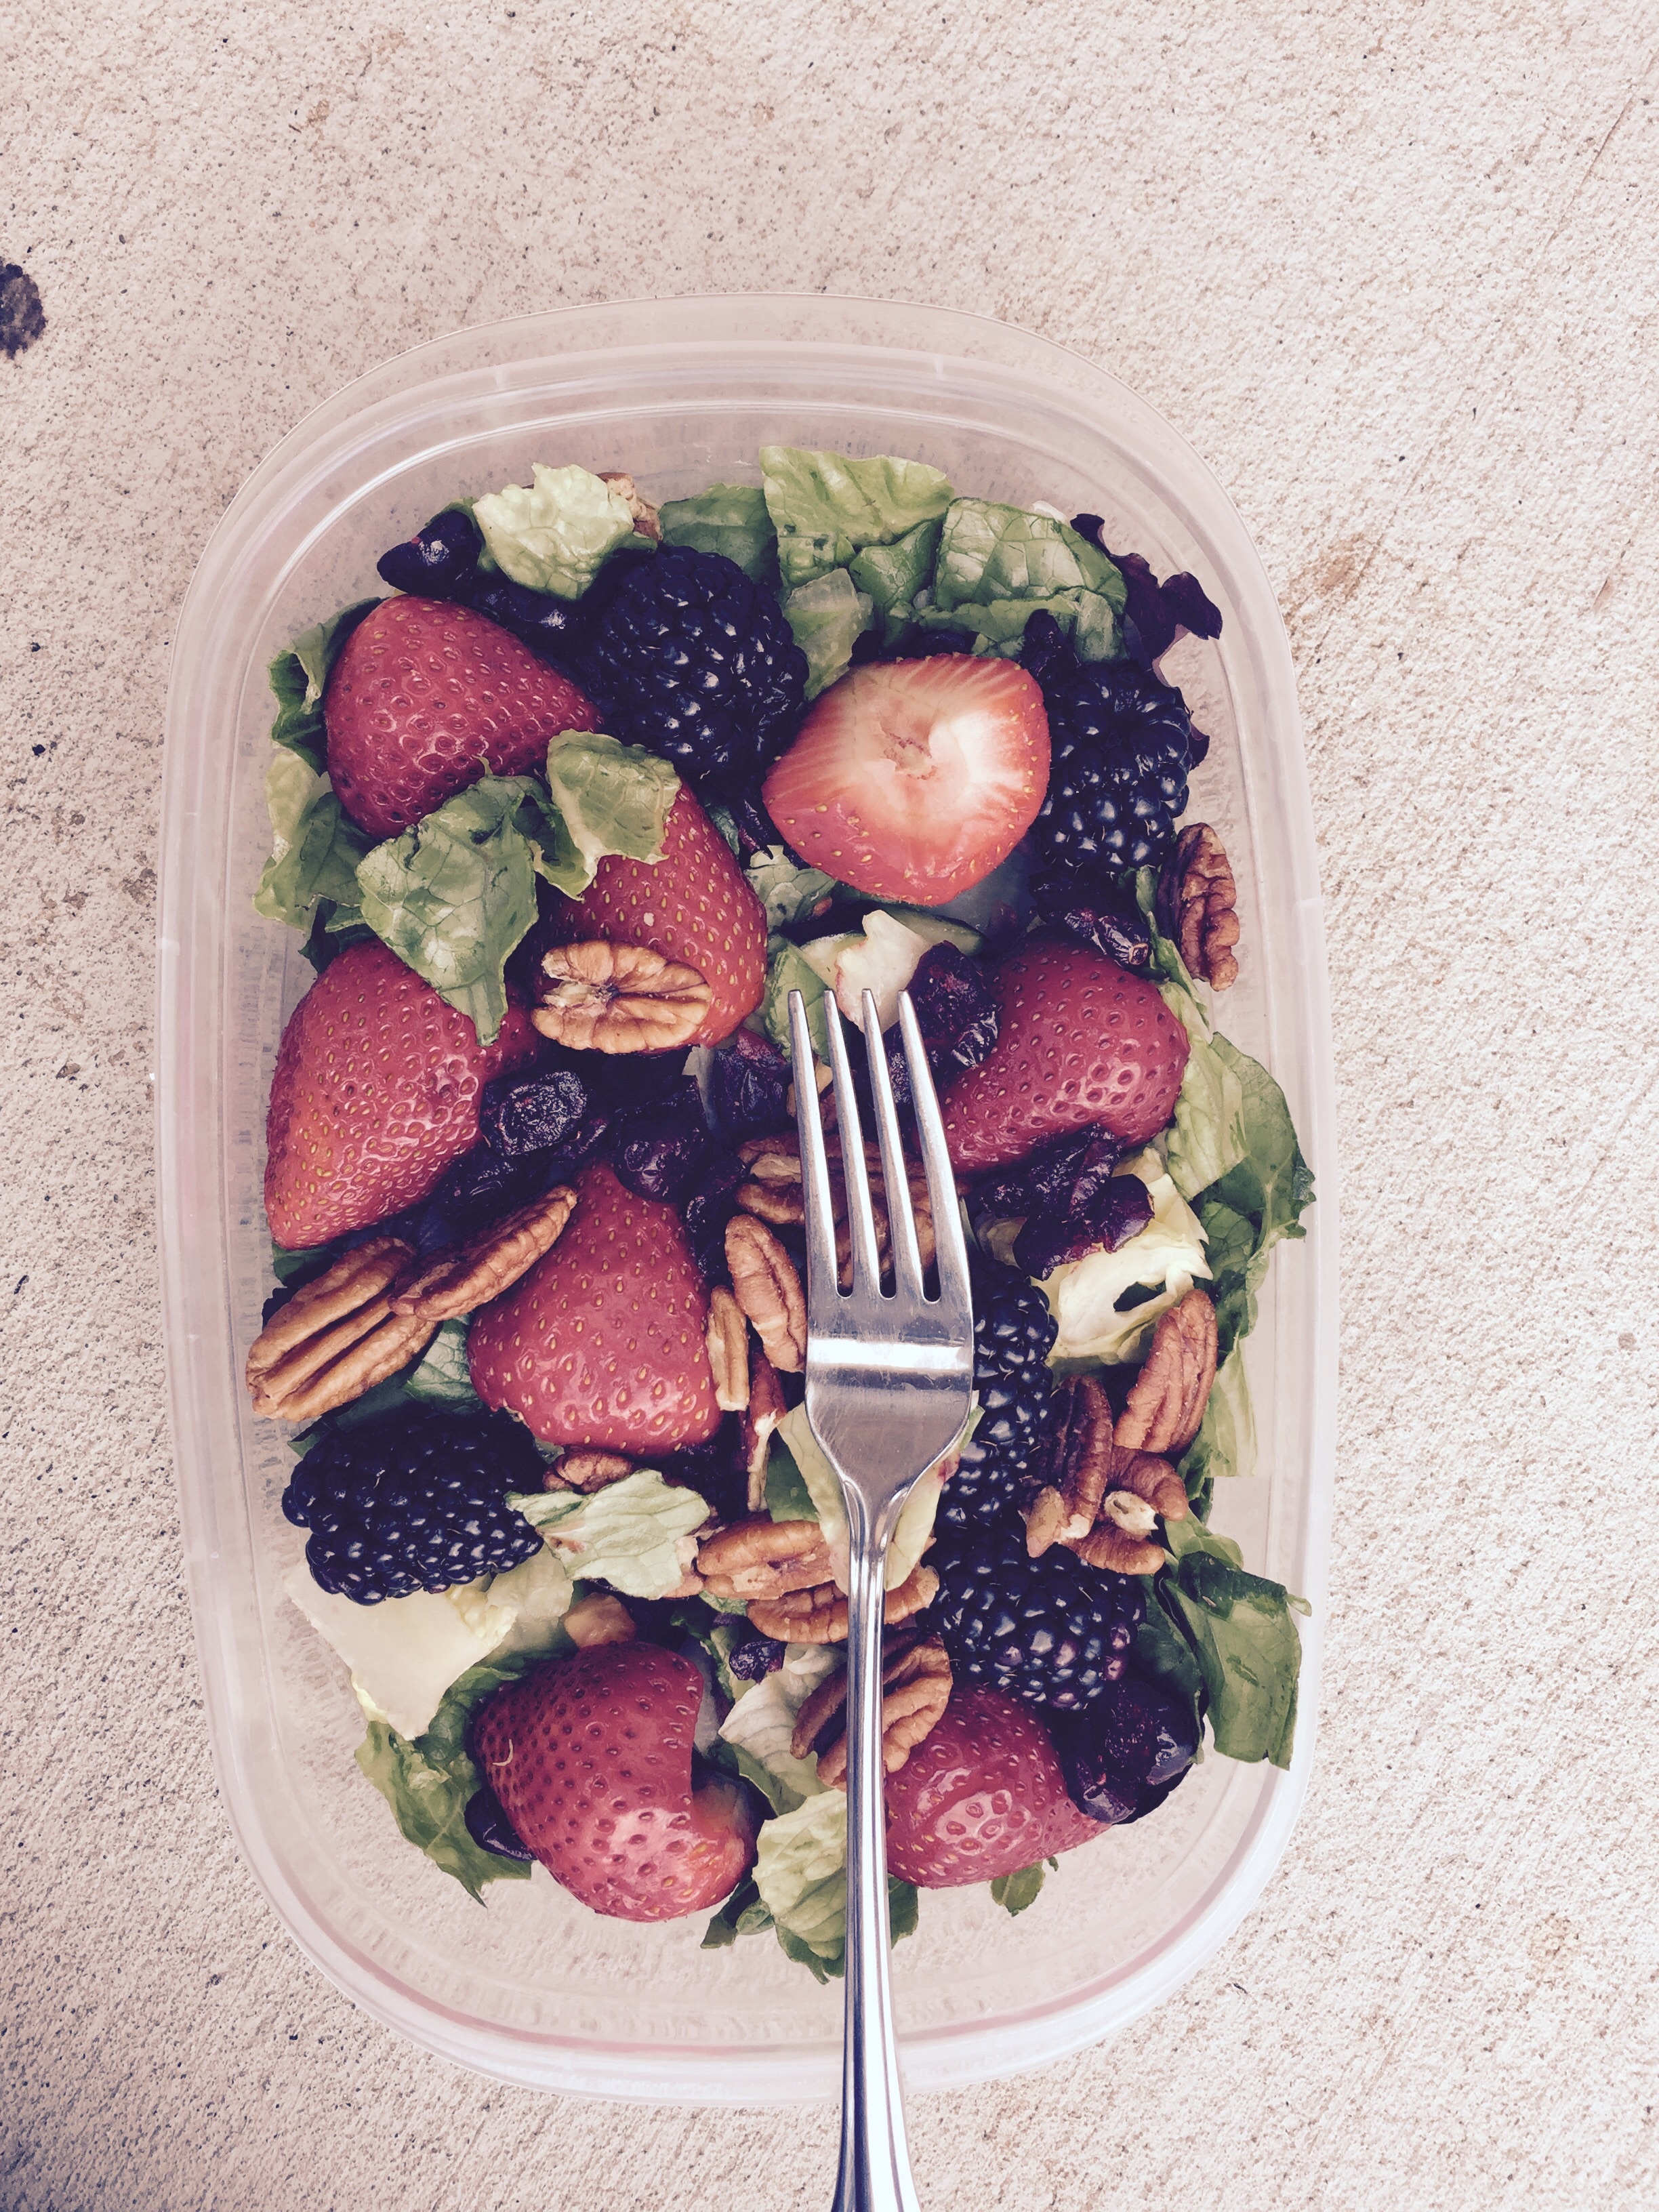
fork, flower, petal, dish, meal, food, salad, green, produce, vegetable, fresh, healthy, lunch, lettuce, art, diet